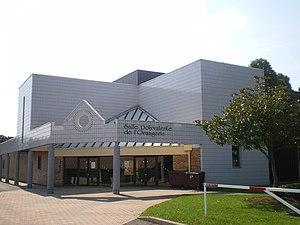
Salle Polyvalente de l'Orangerie, Croissy-Beaubourg, allée du Bois.
Croissy-Beaubourg est une commune française située dans le département de Seine-et-Marne en région Île-de-France.